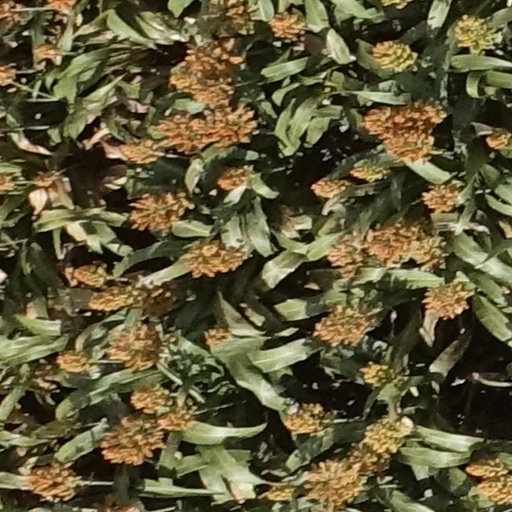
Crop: sorghum